List of bra designs

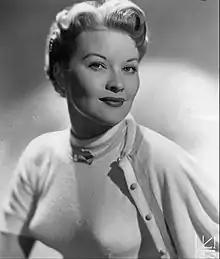
Patti Page wearing a bullet bra (1955)

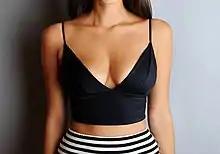
Bralette ("bralet") top

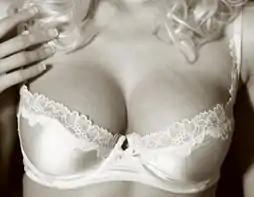
Demi-cup bra

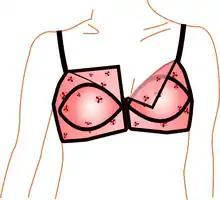
Shutter bra

Shutter: dating to , with cups that had flaps or lace cuffs at the top. The bra was designed to be partially visible above the neckline of a gown and could be adjusted to vary the amount of cleavage exposed. These bras were often front-fastening.